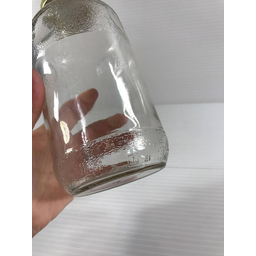
Label: glass